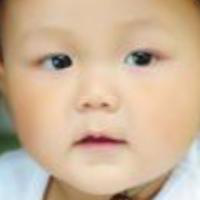
Age group: age 01-10